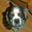
Label: dog